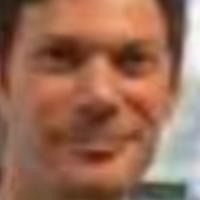
Age group: age 41-55